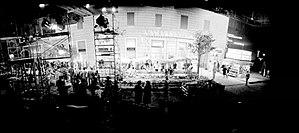
La via Veneto de Rome reconstruite dans les studios Cinecittà, pour le tournage de La dolce vita, en 1959
La dolce vita, sorti initialement en France sous le titre La Douceur de vivre, est un film italo-français réalisé par Federico Fellini et sorti en 1960. Le film a obtenu la Palme d'or au 13ᵉ Festival de Cannes, ainsi que l'Oscar des meilleurs costumes de 1962.